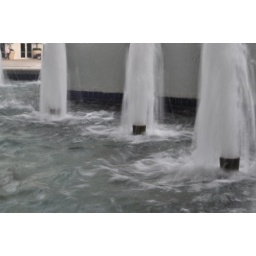
found the guy walking to his car interesting in the background